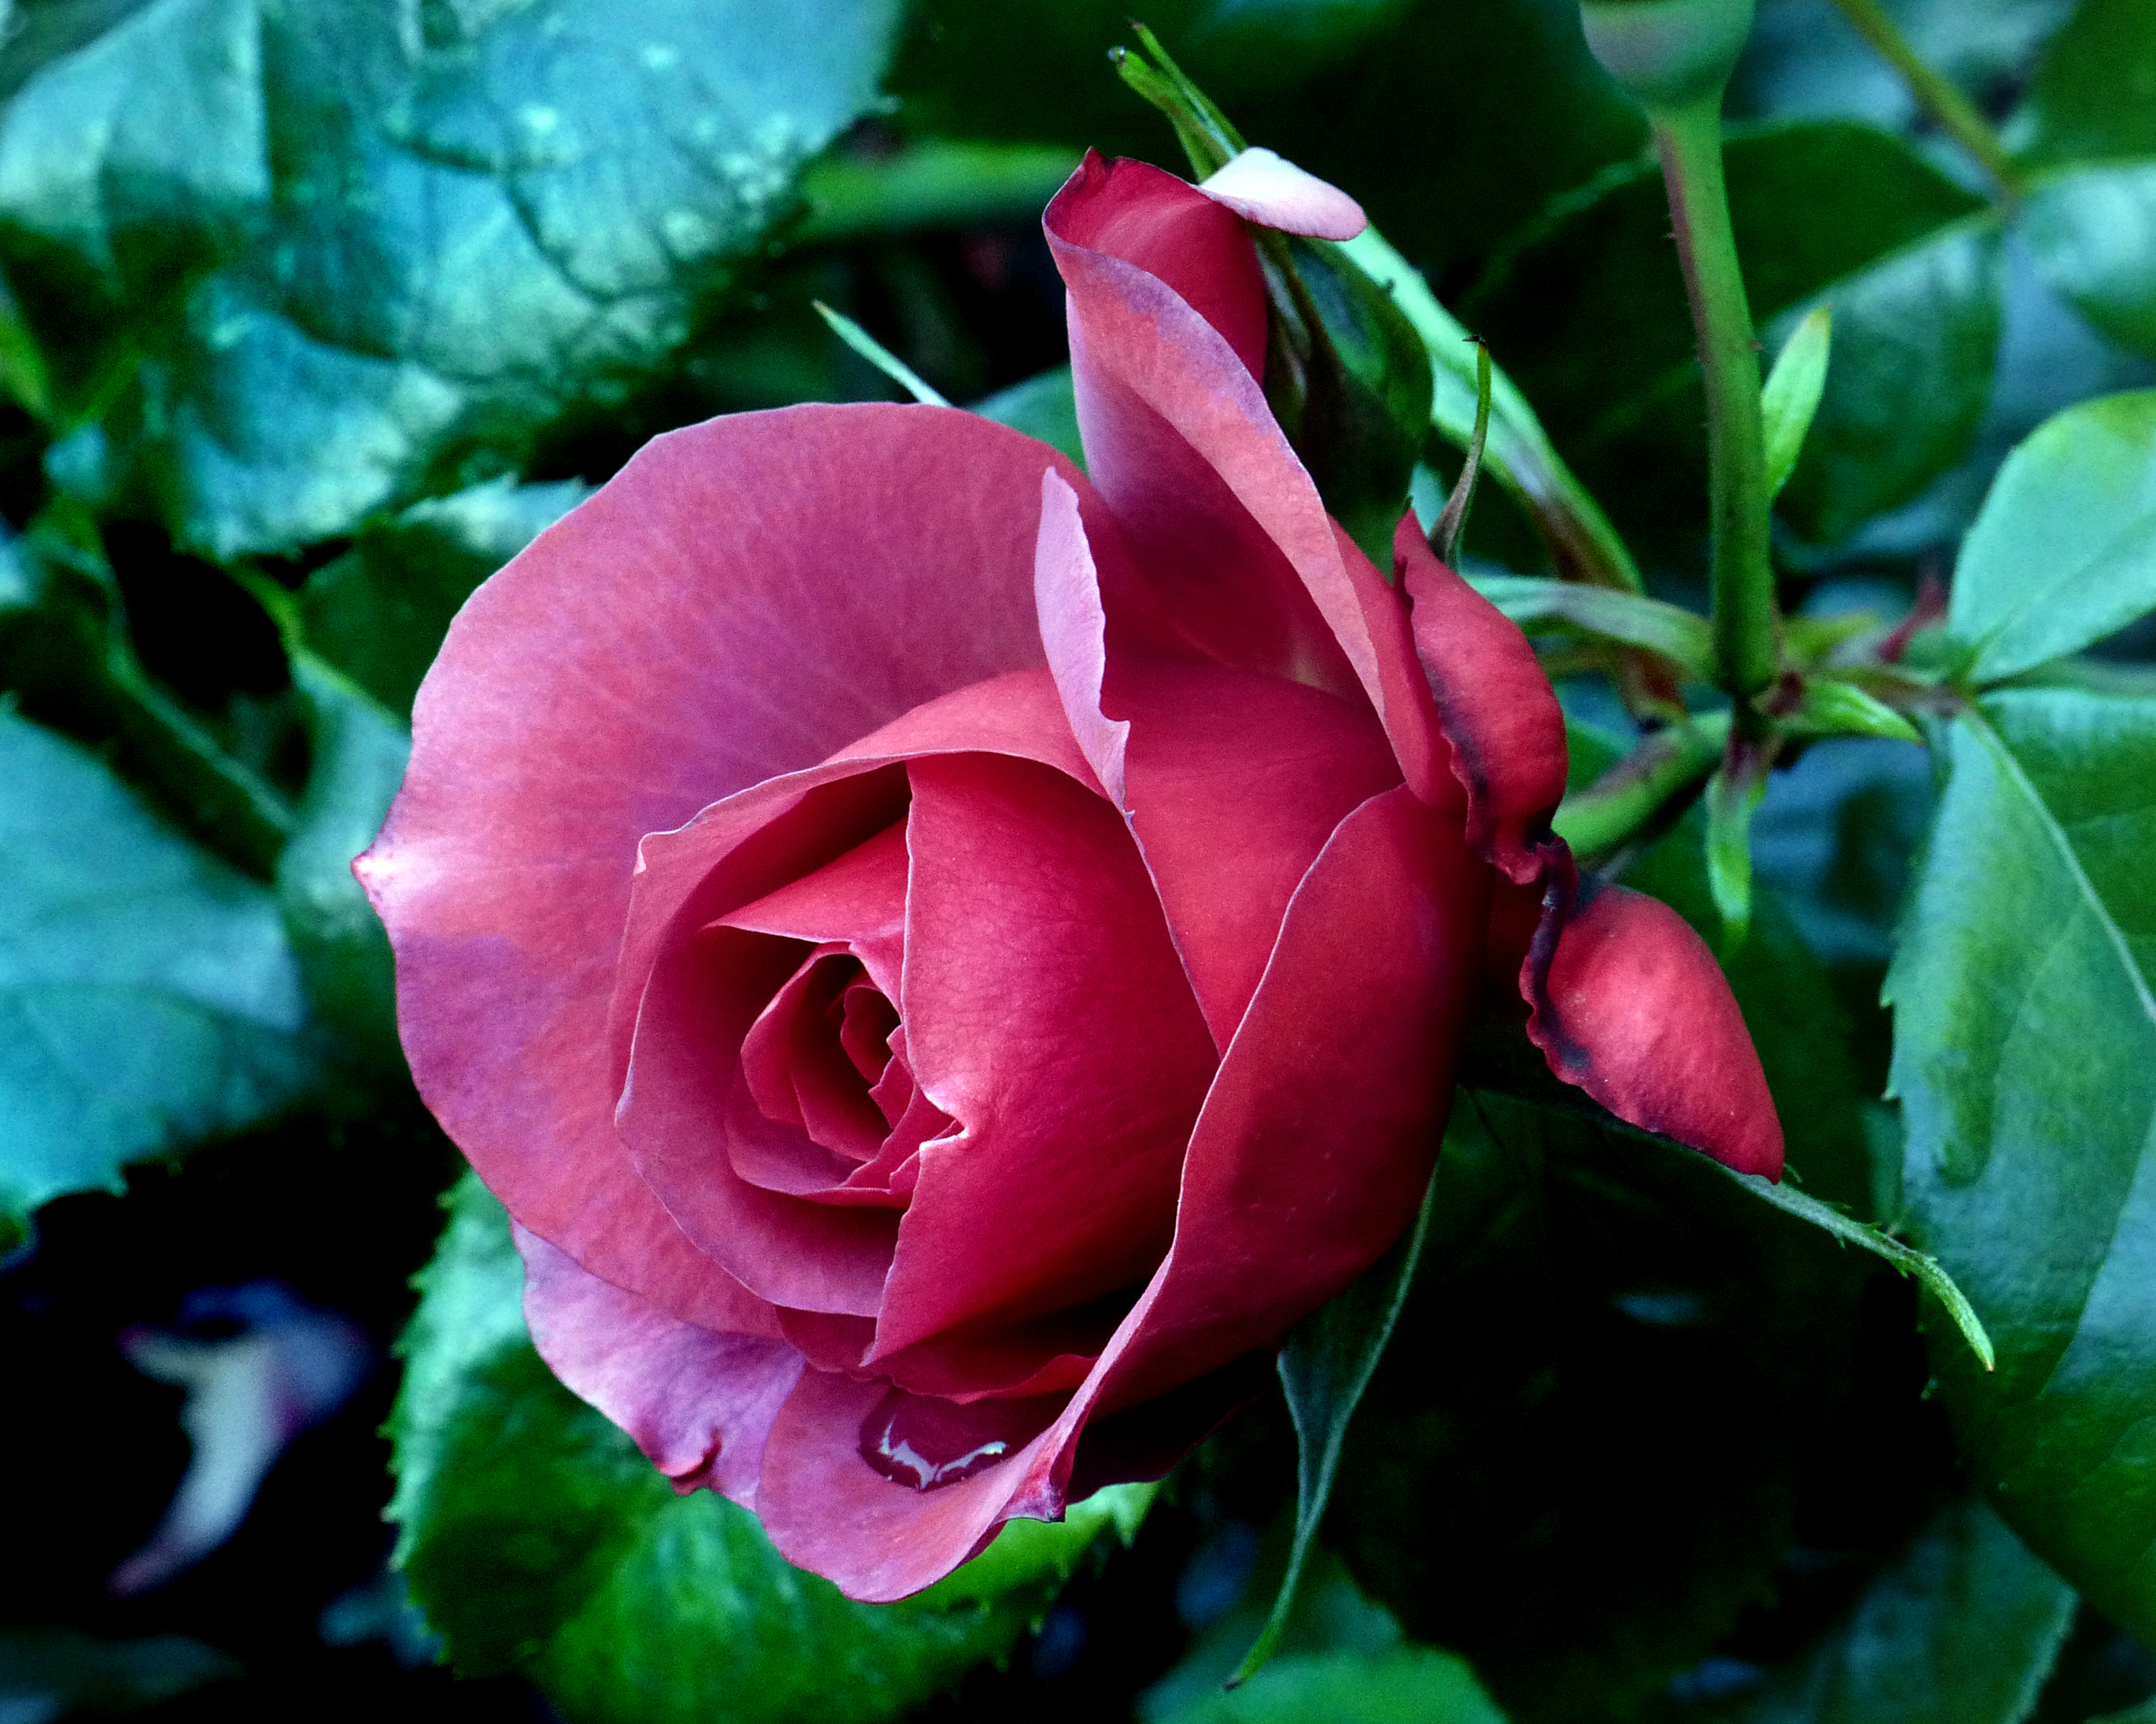
plant, leaf, flower, petal, rose, red, macro, botany, flora, flowers, roses, publicdomain, gardening, blooms, panasonicdmcfz200, canon500dmacrolens, masseyuniversityrose, floribunda, macro photography, flowering plant, garden roses, rose family, land plant, rose order